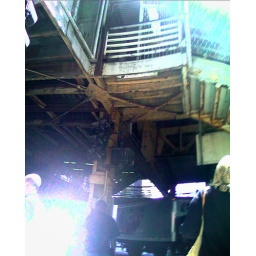
shot on camera phone (Pocket PC); levels layer, sharpening using green channel and slight vignette in Photoshop